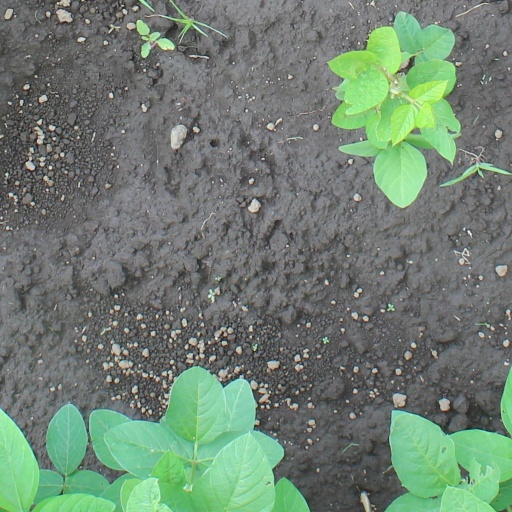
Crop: soybean